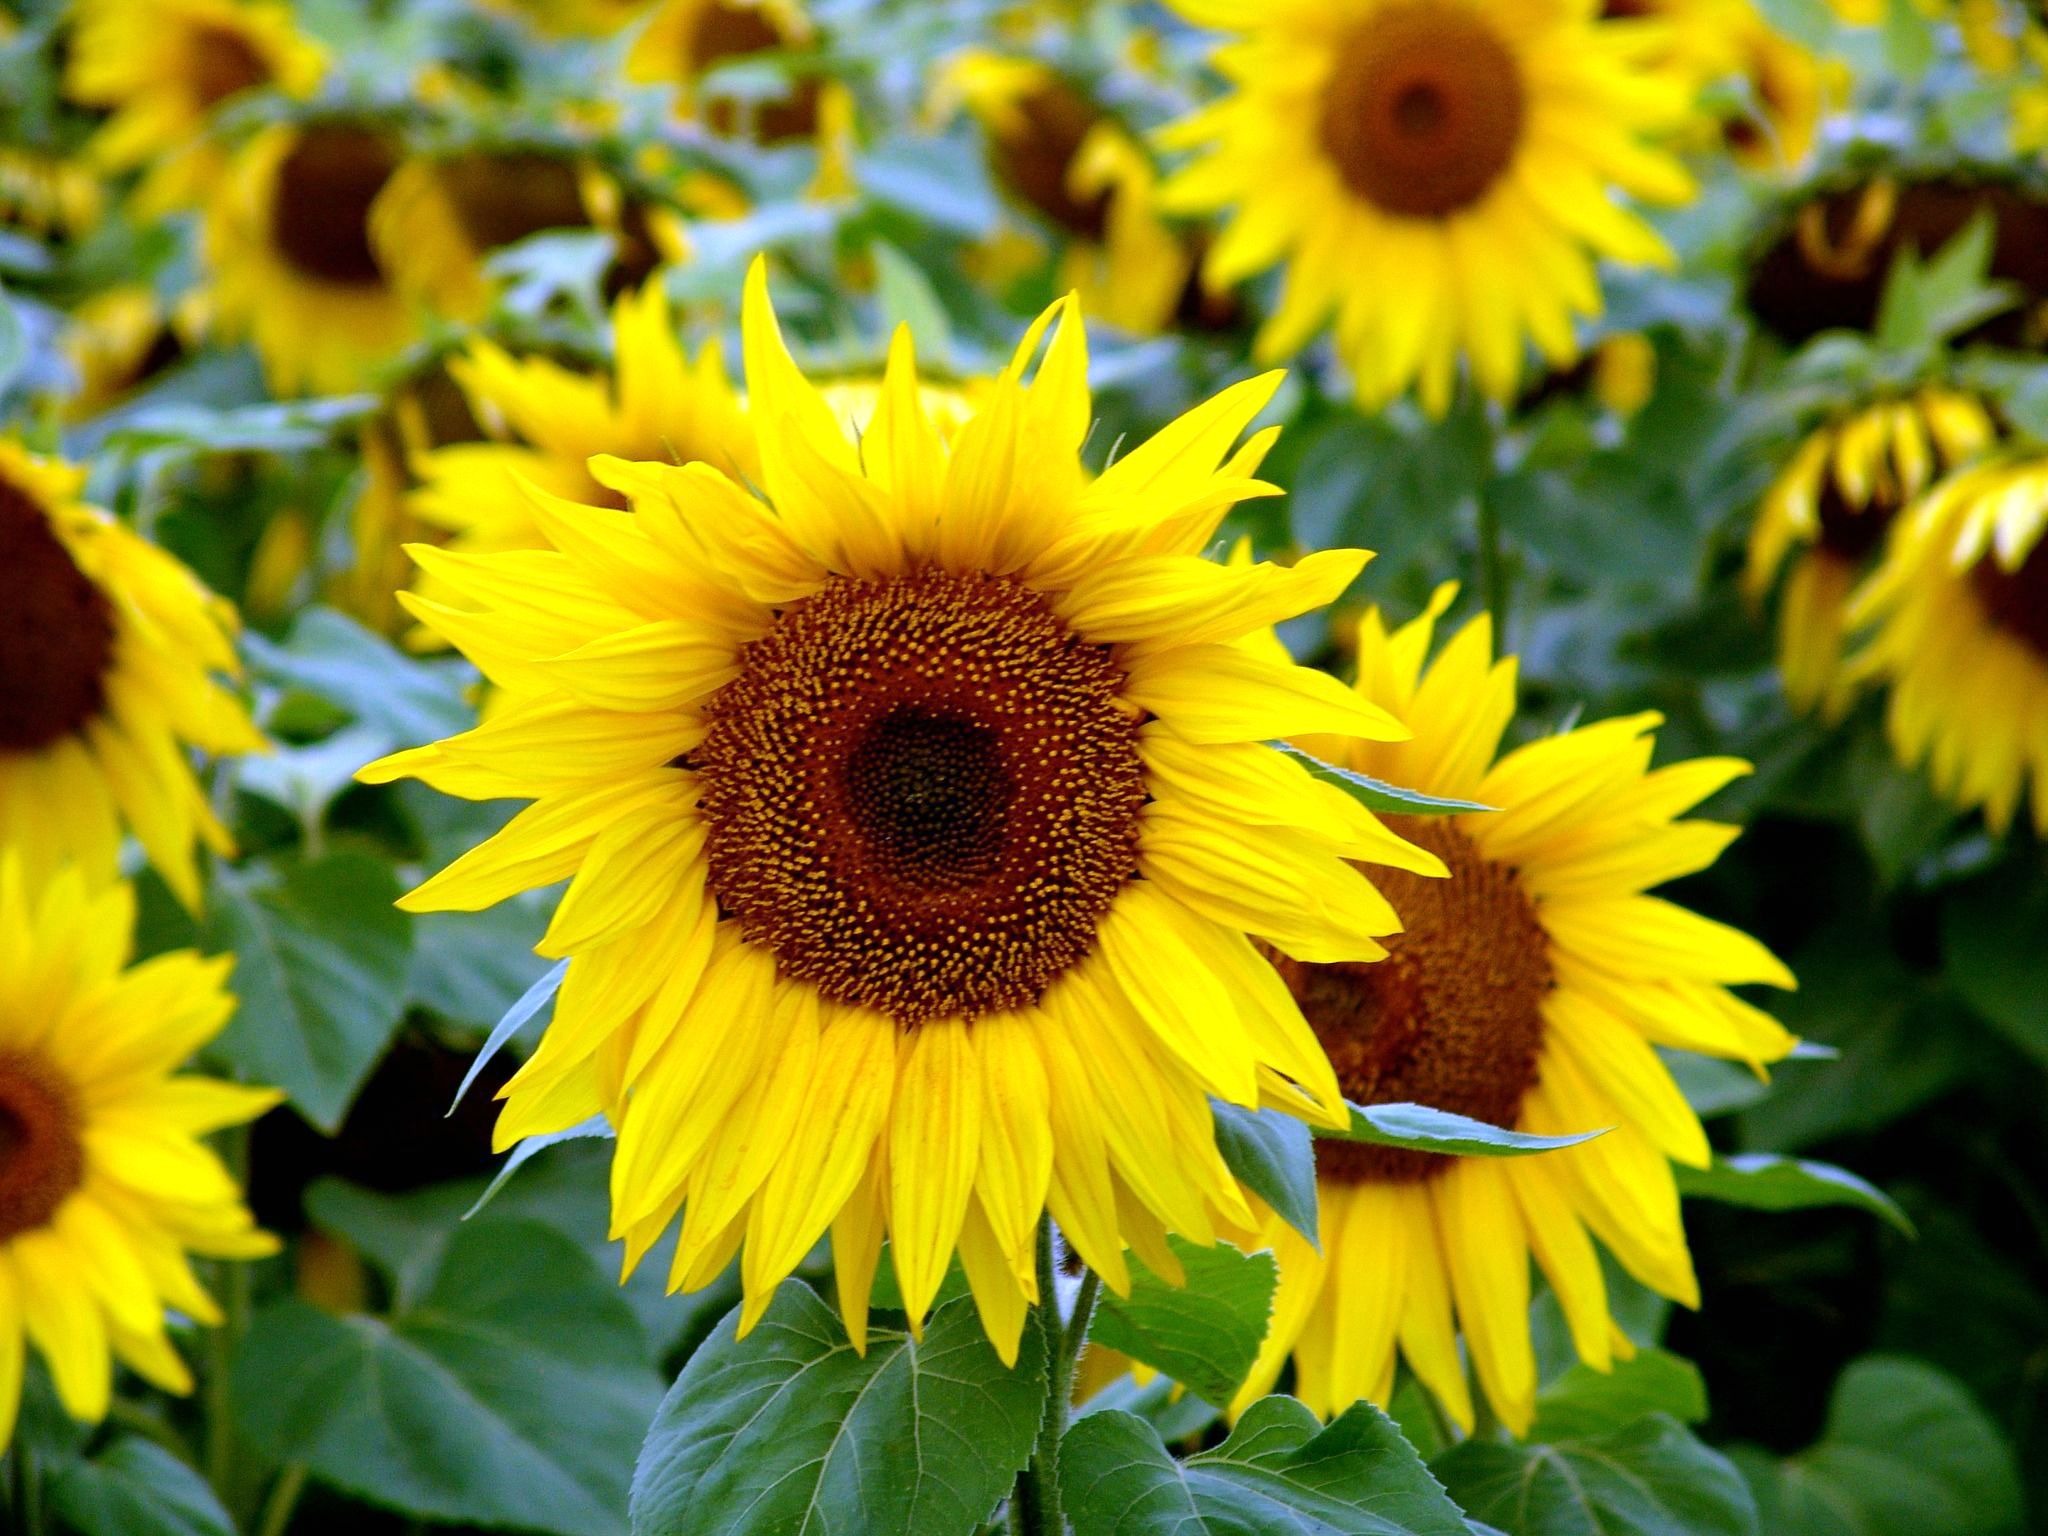
plant, flower, summer, yellow, flora, sunflower, sun flower, flowering plant, daisy family, plant sunflower, sunflower seed, annual plant